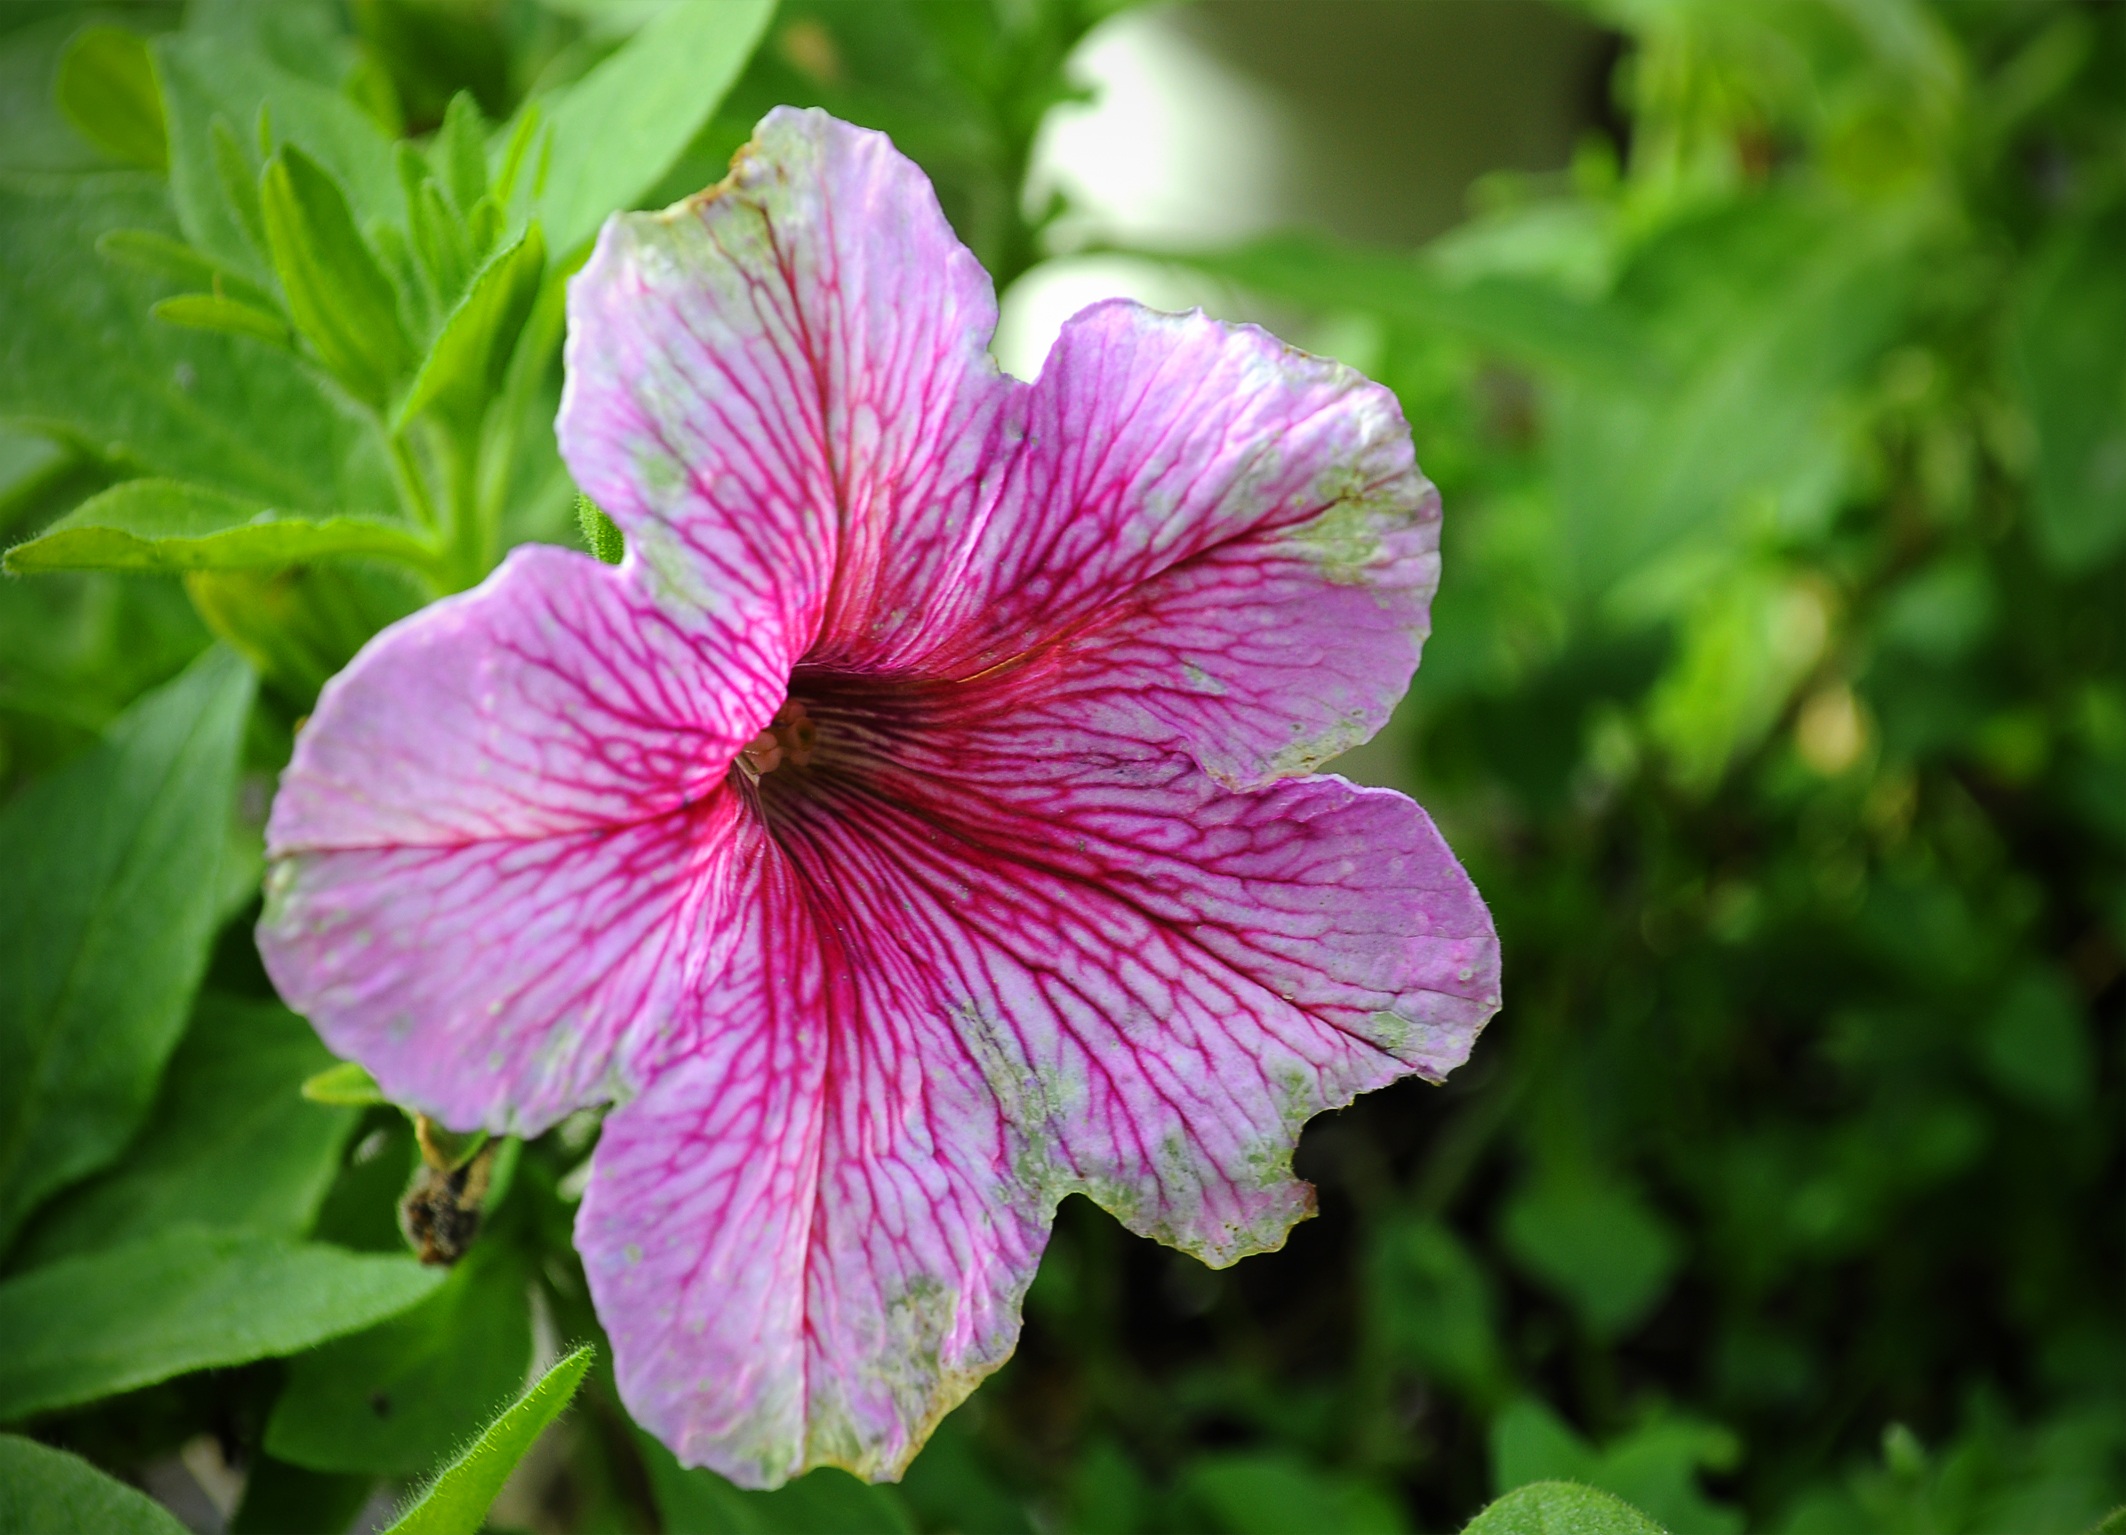
nature, blossom, plant, flower, petal, spring, botany, flora, wildflower, geranium, colors, macro photography, flowering plant, annual plant, land plant, geraniales